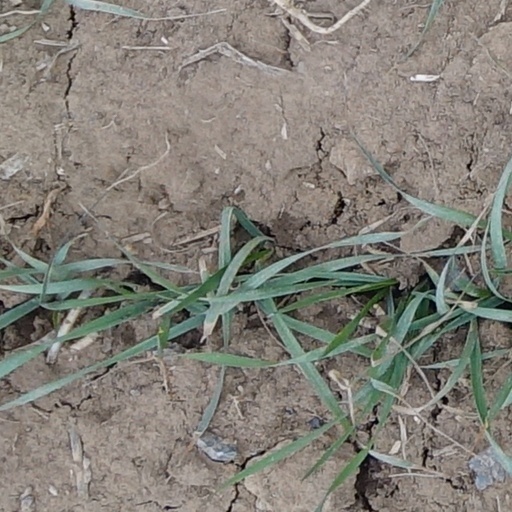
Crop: wheat